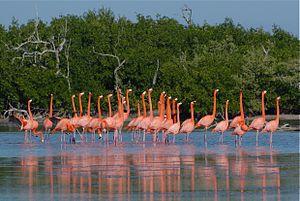
Cet article recense les zones humides du Mexique concernées par la convention de Ramsar.